Peter Obi

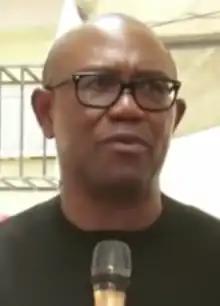

Peter Gregory Obi (born 19 July 1961) is a Nigerian politician and businessman who was the Governor of Anambra State from 17 March 2006 until his impeachment on 3 November 2006; he was reinstated on 9 February 2007 and continued his tenure until 2010. He was re-elected for a second term which ended on 7 March 2014. A member of Labour Party since 2022, he was the presidential candidate in the 2023 Nigerian presidential election.